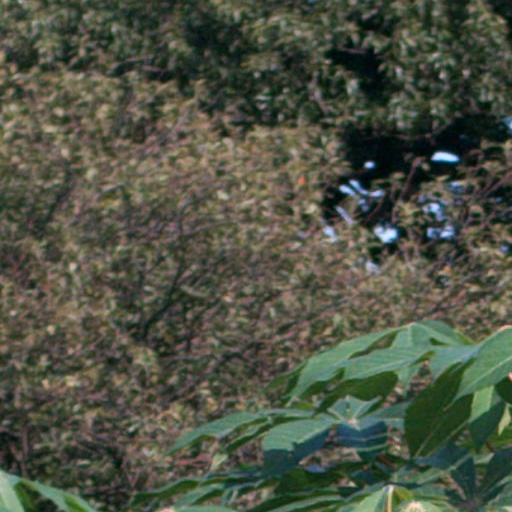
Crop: cassava